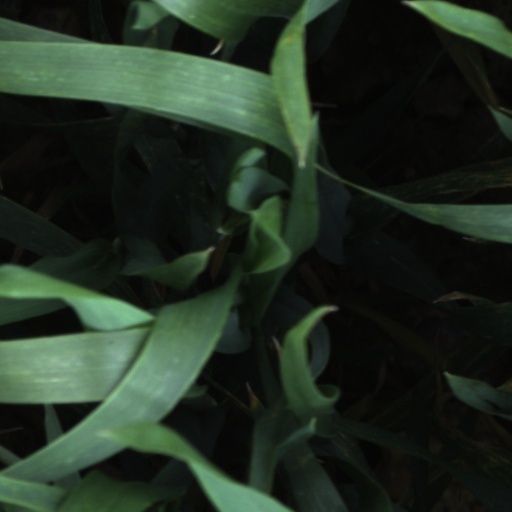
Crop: wheat